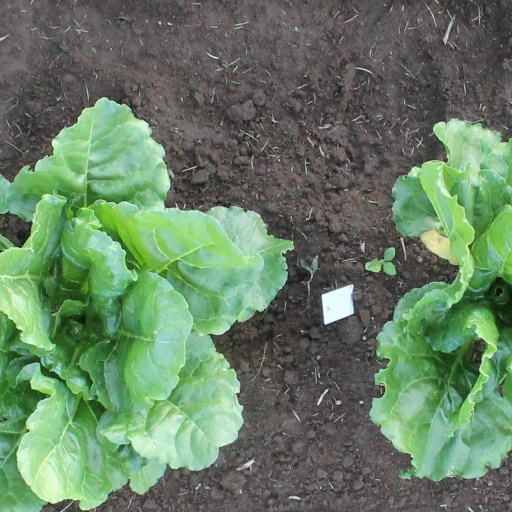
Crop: sugar beet